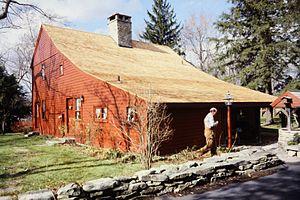
Une maison saltbox est un bâtiment typique de l’architecture coloniale américaine qui possède un long toit à deux versants dont la pente s’abaisse à l’arrière. Il s’agit généralement d’une maison à charpente de bois. Elle n’a qu’un étage sur la façade arrière et deux sur la façade avant. La façade avant plate et la cheminée centrale sont deux caractéristiques auxquelles on reconnaît une saltbox ; mais l’asymétrie des façades, ainsi que la toiture longue et basse à l’arrière, sont les deux particularités les plus marquantes. Le nom de ce type de bâtiment provient de sa ressemblance avec les boîtes en bois avec un couvercle dans lesquelles on conservait jadis le sel.